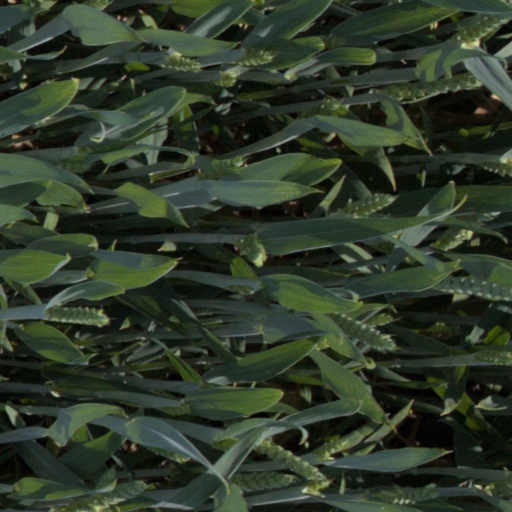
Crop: wheat